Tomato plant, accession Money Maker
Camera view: tilt-top (135 deg); turntable rotation: 150 degrees
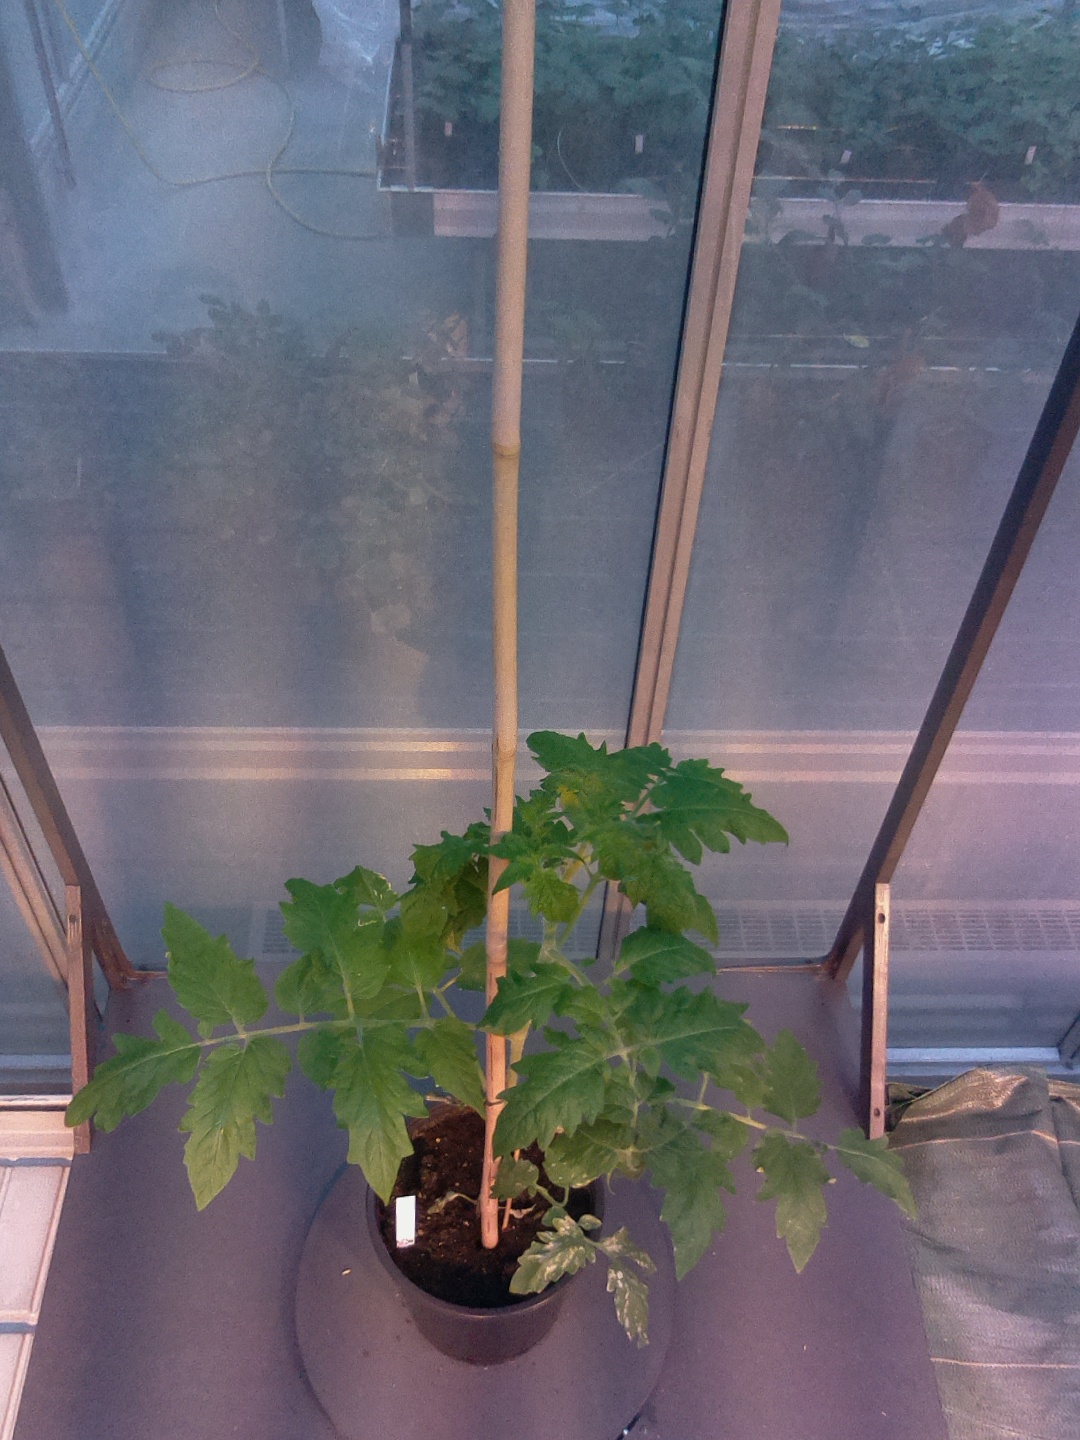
BBCH growth stage 54: 4 inflorescences visible